Discovery and development of dipeptidyl peptidase-4 inhibitors

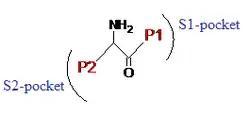
Fig.4: A generic structure of a substrate-like inhibitor

Substrate-like inhibitors ("Figure 4") are more common than the non-substrate-likes. They bind either covalently or non-covalently and have a basic structure where the P1-substituent occupies the S1-pocket and the P2-substituent occupies the S2-pocket. Usually they contain a proline mimetic that occupies the S1-pocket. Large substituents on the 2-cyanopyrrolidine ring are normally not tolerated since the S1-pocket is quite small.